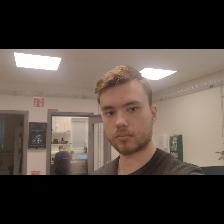
Label: Human